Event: Nepal Earthquake
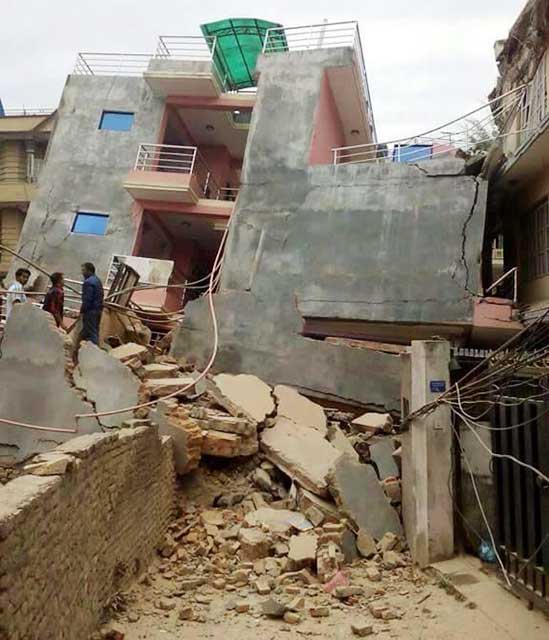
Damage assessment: damage